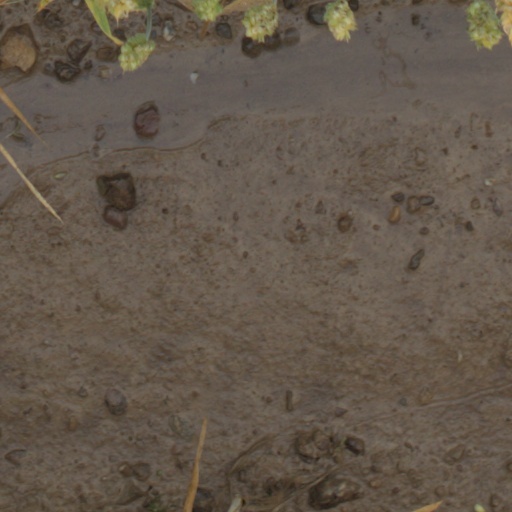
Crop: wheat